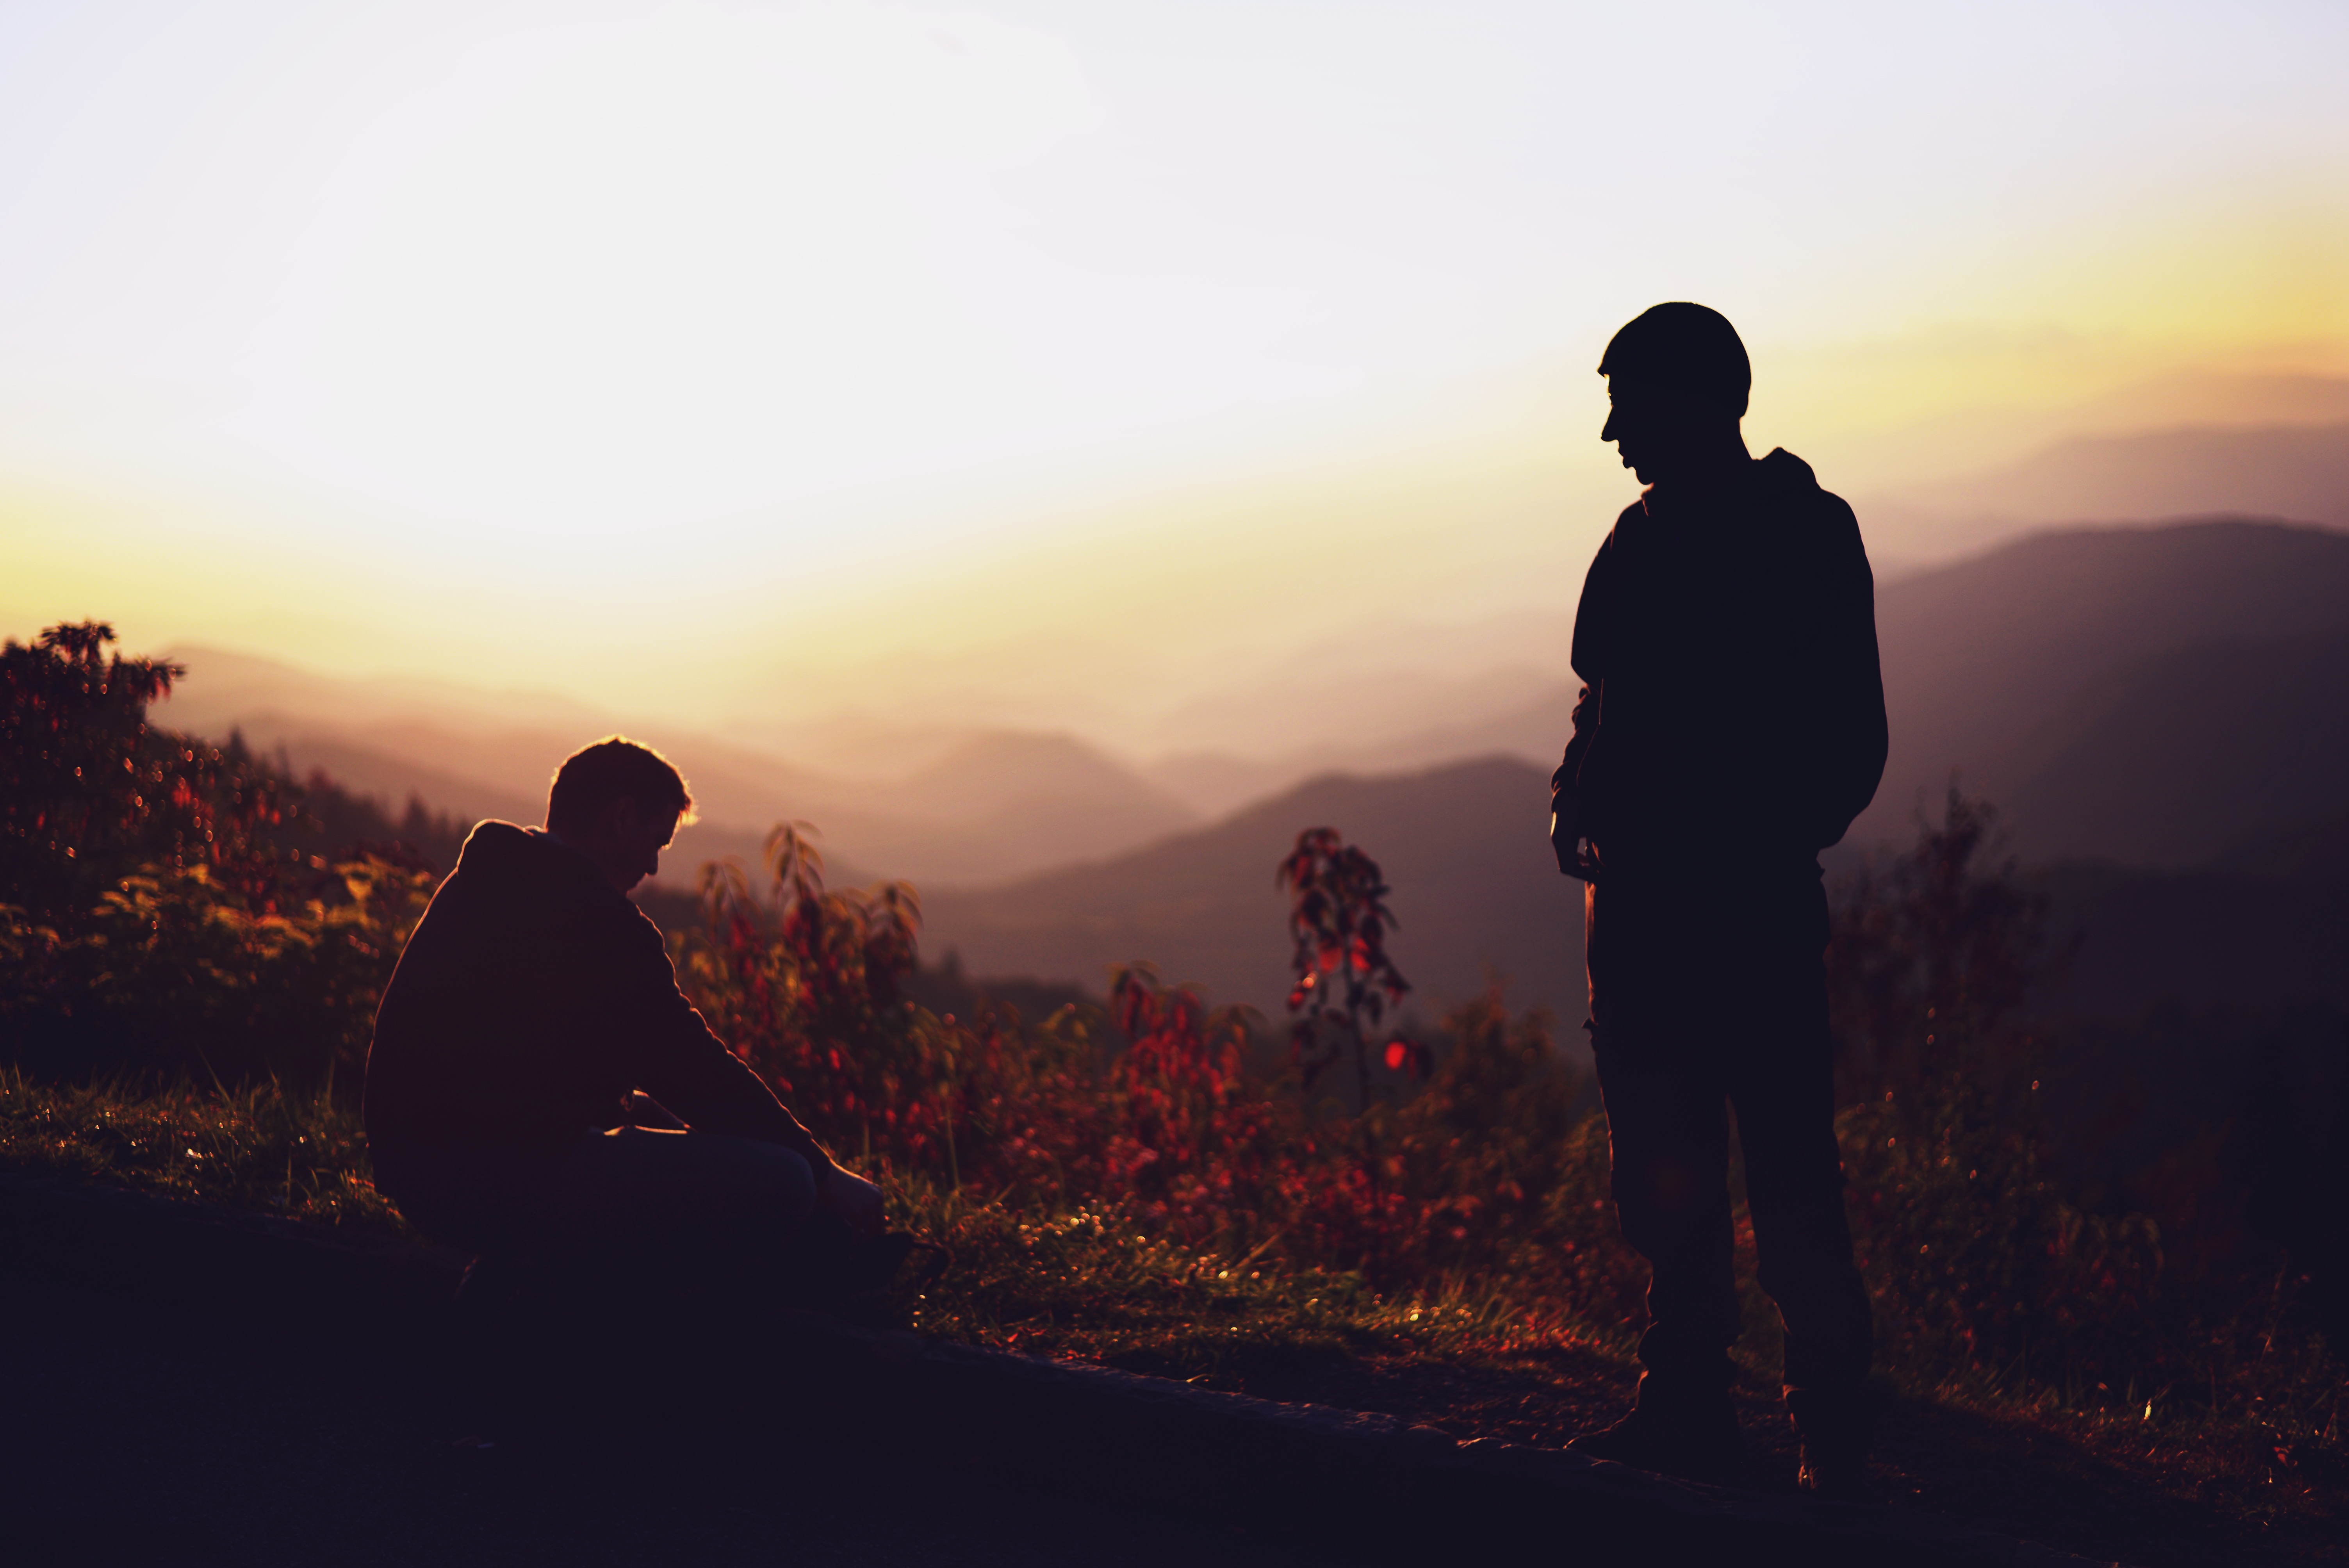
horizon, silhouette, mountain, sun, sunrise, sunset, sunlight, morning, hill, dawn, dusk, evening, summit, atmospheric phenomenon, mountainous landforms